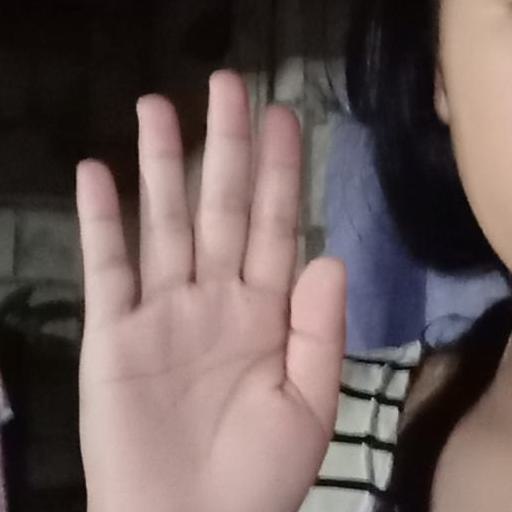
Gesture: stop